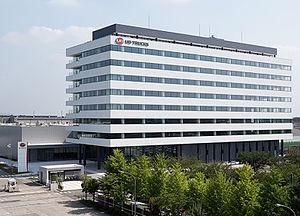
UD Trucks, anciennement connu sous la marque Nissan Diesel, est un constructeur japonais de poids lourds et d'autobus. Il est la propriété du constructeur suédois AB Volvo.